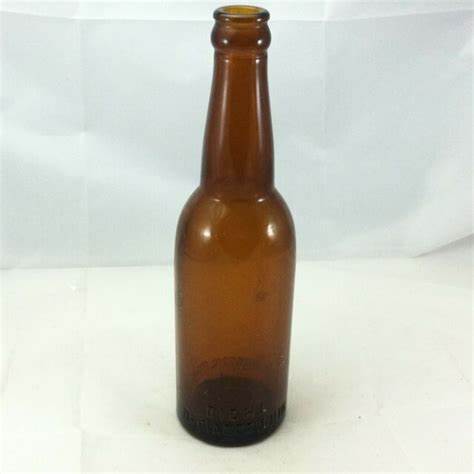
Waste category: glass